B Battery Royal Horse Artillery

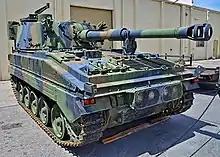
The 105mm FV433 Self Propelled 'Abbot' Gun

During this period there was an exciting series of roles for the Battery, ranging from urban international security tasks to ‘North-West Frontier’ style gunnery actions in the rugged Radfan Mountains during the Radfan Campaign. In 1967, B Battery moved to Colchester for three years with the Strategic Reserve. As well as exercising in the air portable role in many different countries, the Battery had a successful five-month tour in Belfast from October 1969 to March 1970. B Battery then returned to BAOR in 1970 where they were handed 105 mm self-propelled Abbots from 3rd Regiment RHA in Detmold and re-assumed the BAOR NATO role. Between September 1972 and 1977, B Battery completed three successful tours in various parts of Northern Ireland and was later moved to Topcliffe in North Yorkshire in February 1977. B Battery was equipped with the 5.5-inch gun as an interim measure before being equipped with the very latest 155 mm gun, the towed FH 70 howitzer in 1979.